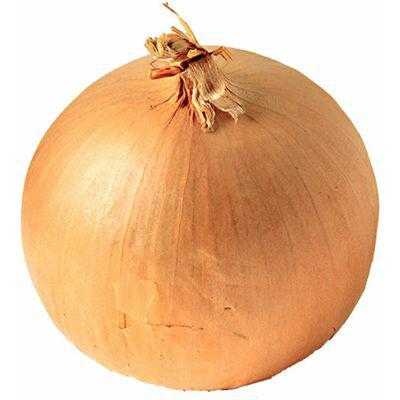
Label: onion